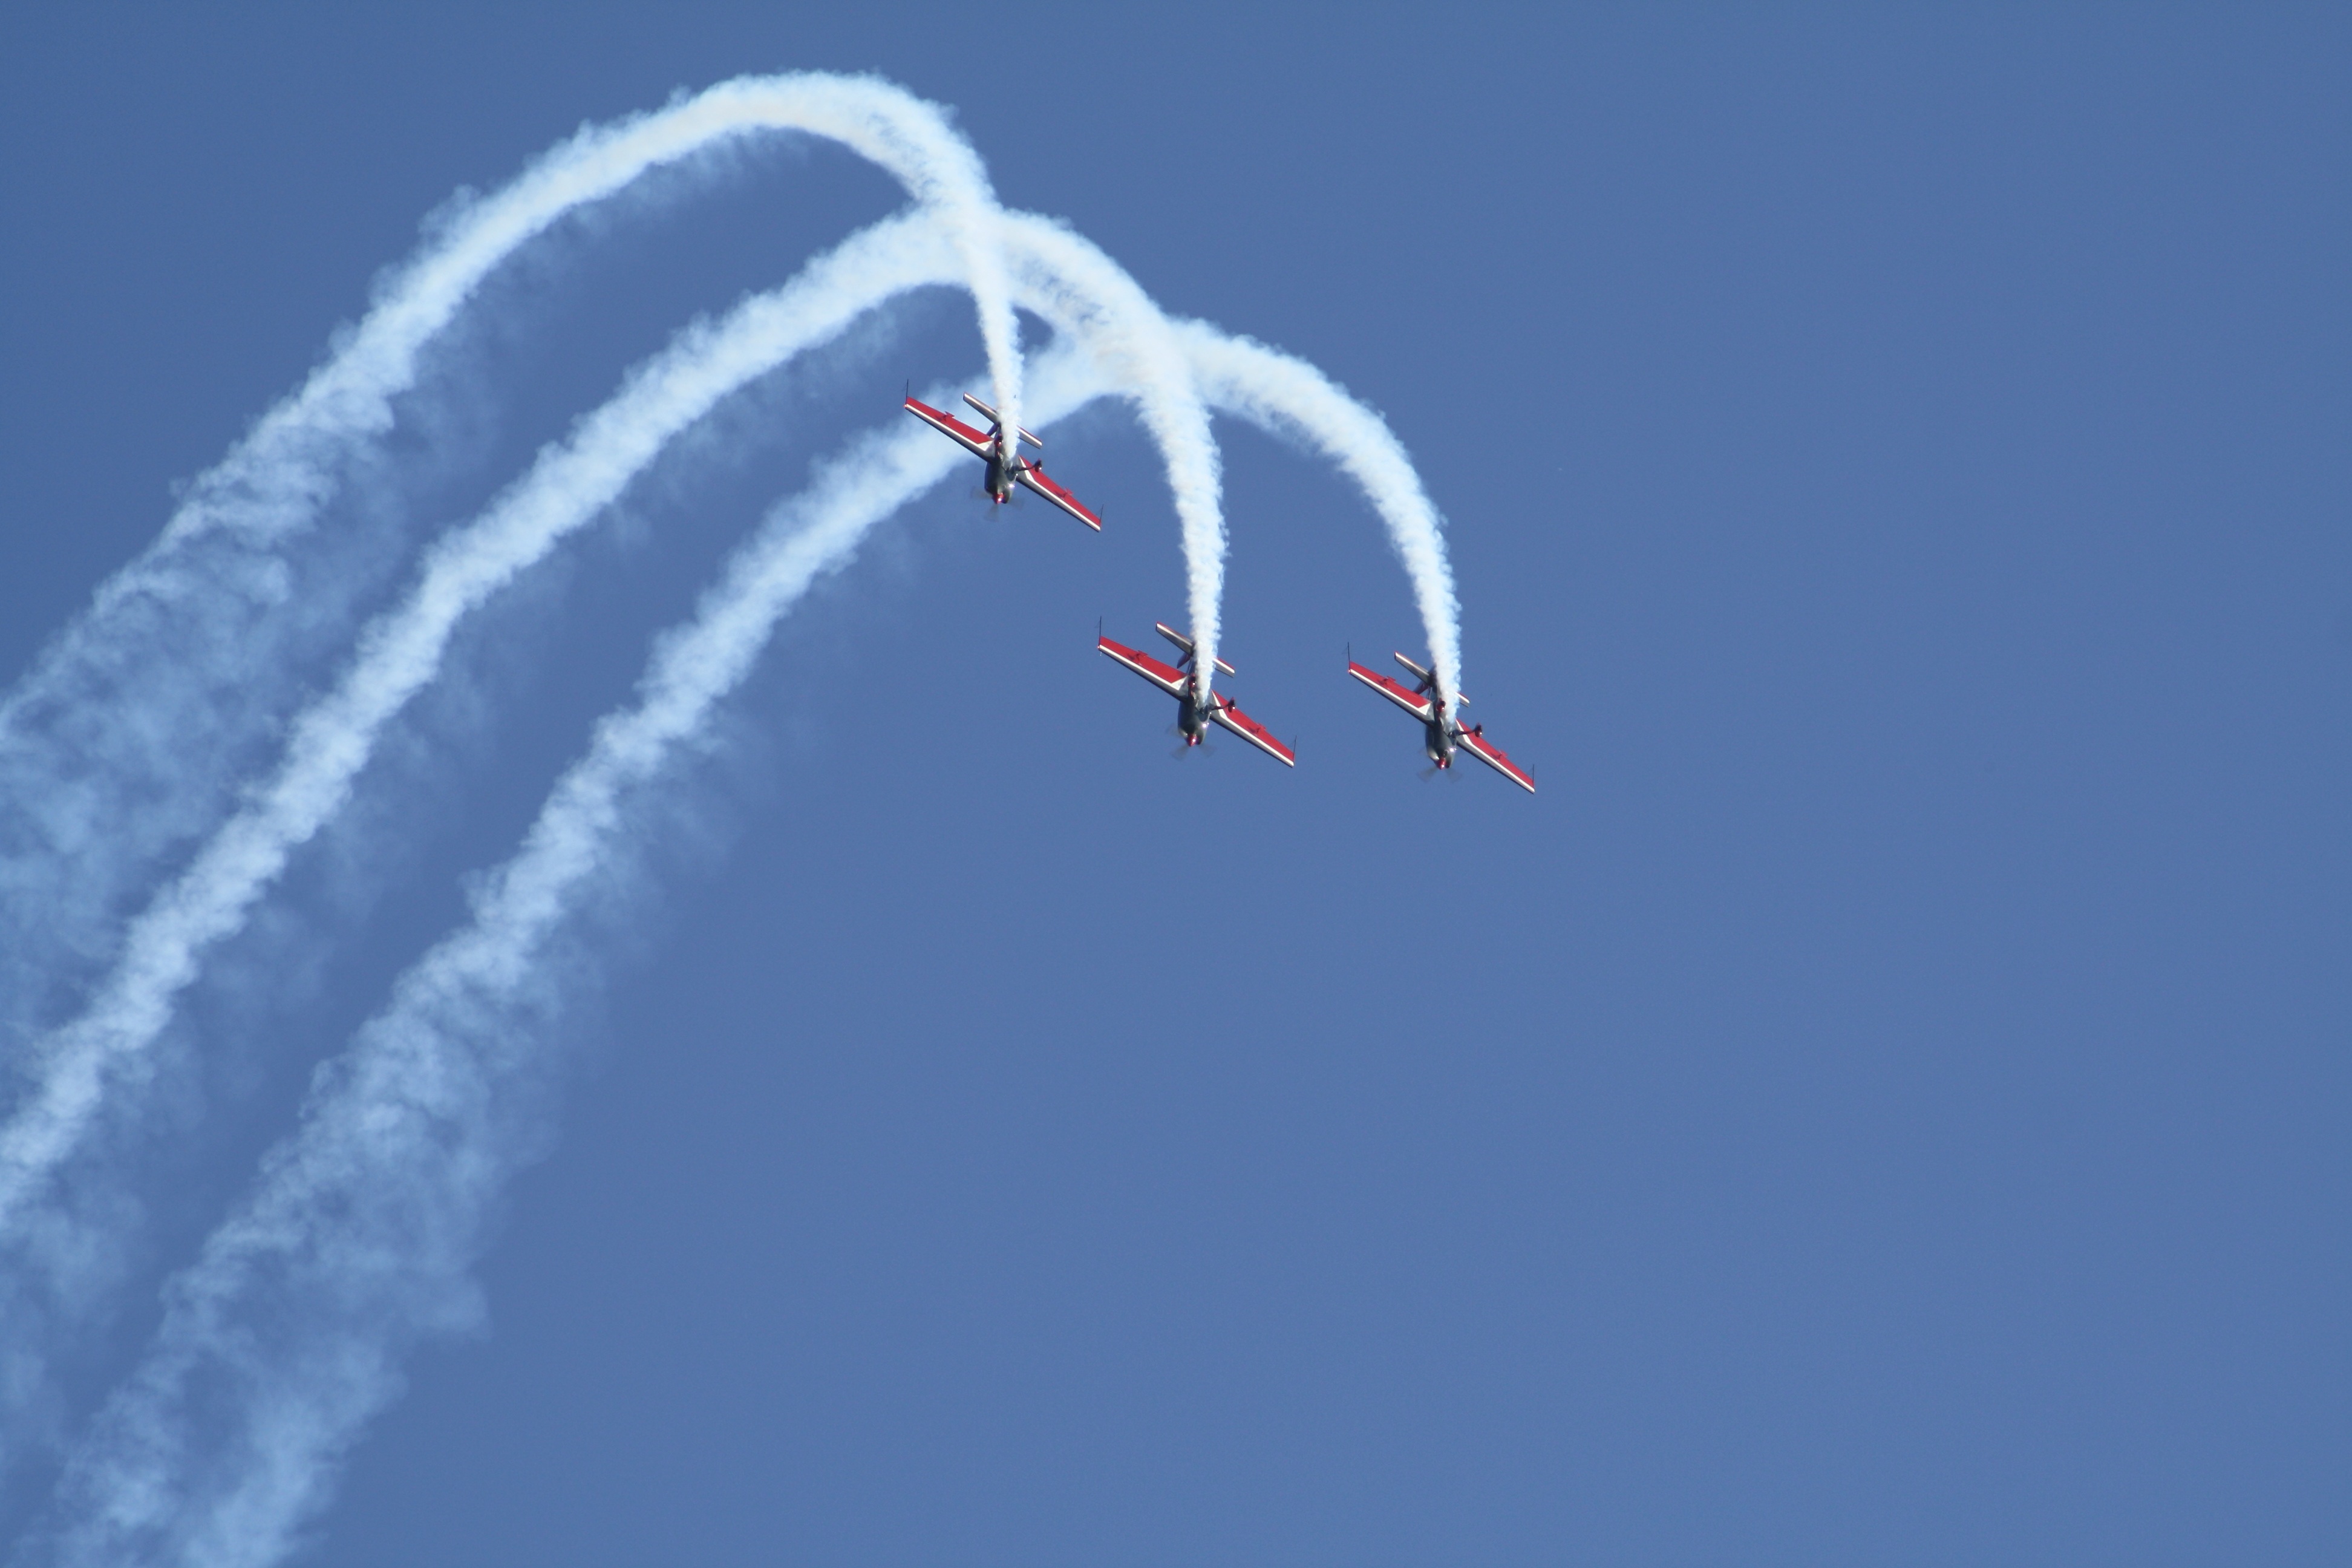
bird, wing, sky, fly, aircraft, formation, flight, blue, contrail, upside down, event, relay, air show, aerobatics, flugshow, m17, flight staffel, synchronous, atmosphere of earth, general aviation